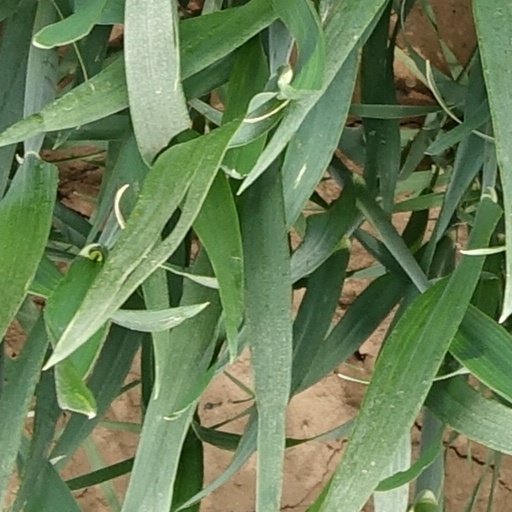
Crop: wheat